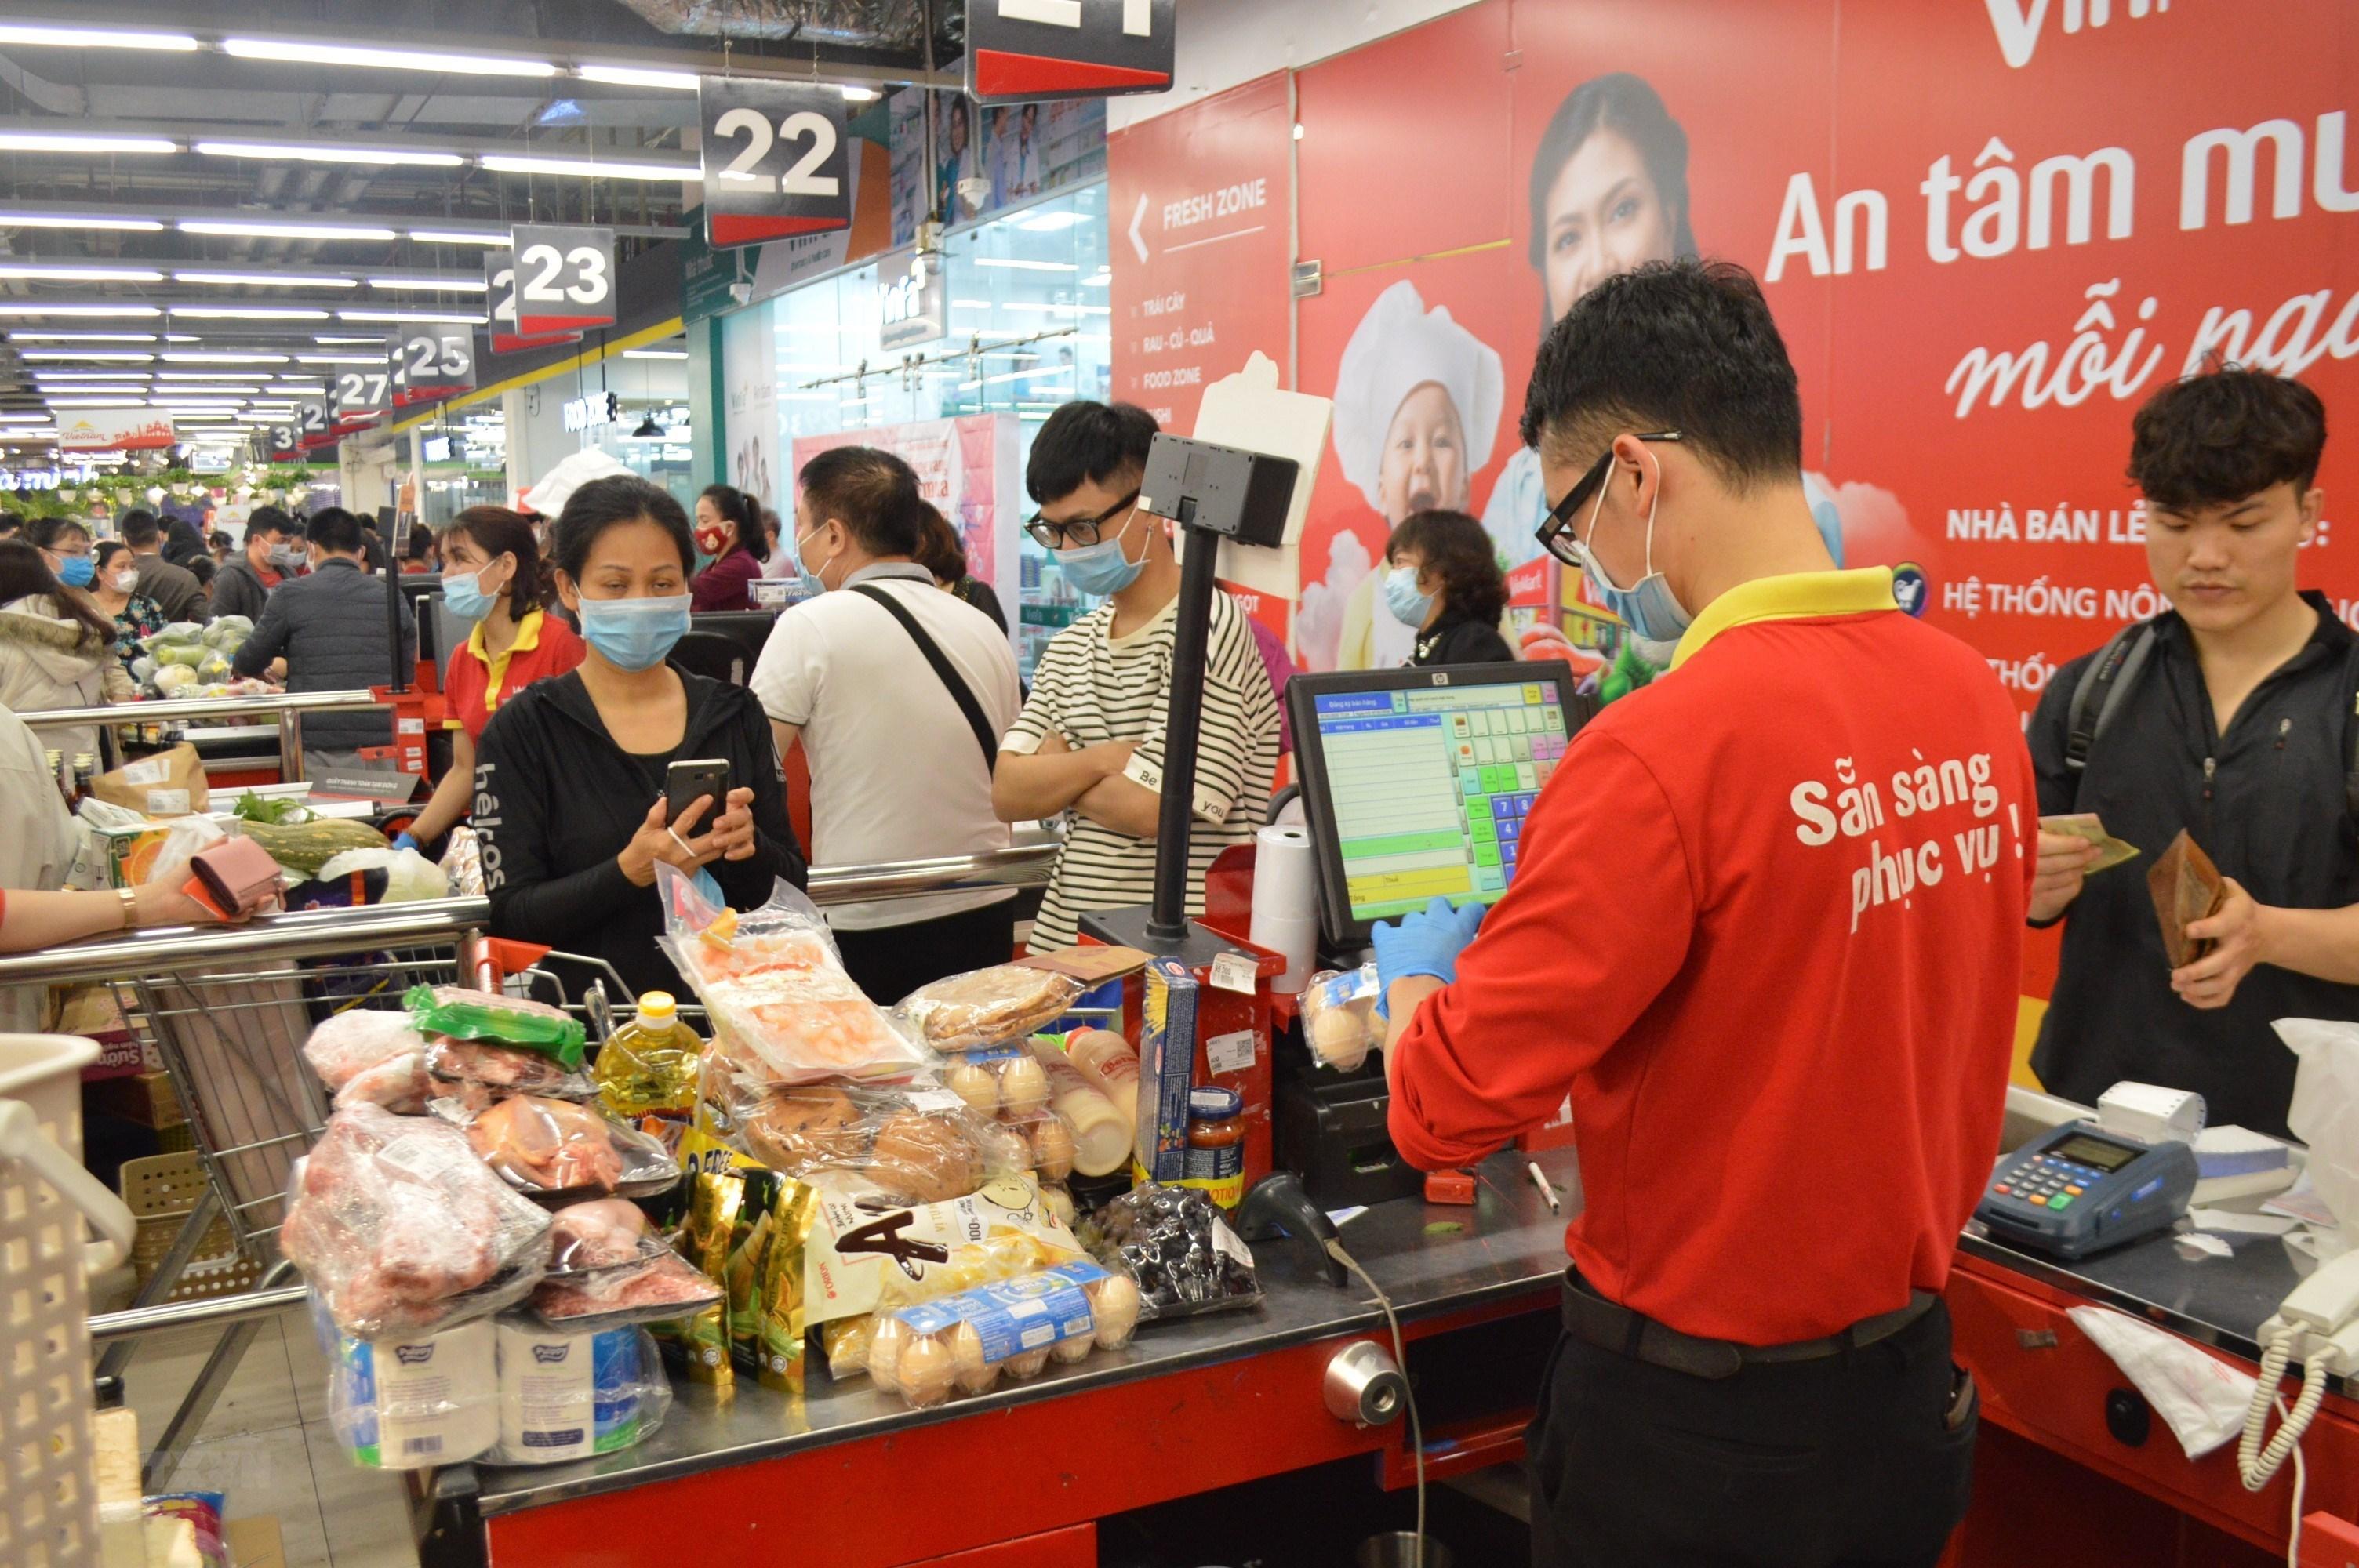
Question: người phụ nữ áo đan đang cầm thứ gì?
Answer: bà ấy đang cầm một chiếc điện thoại